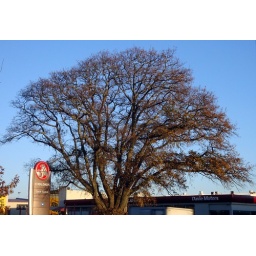
Huge tree in car yard